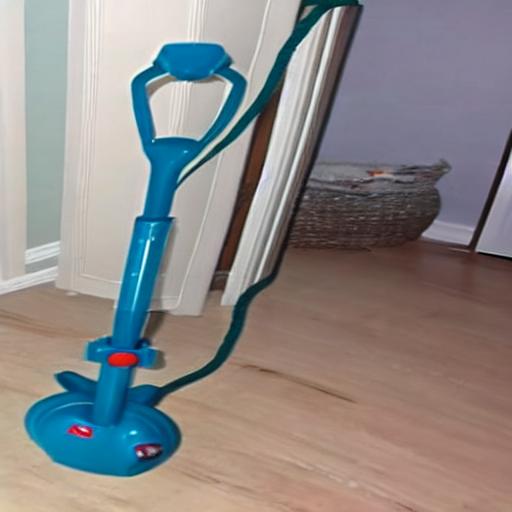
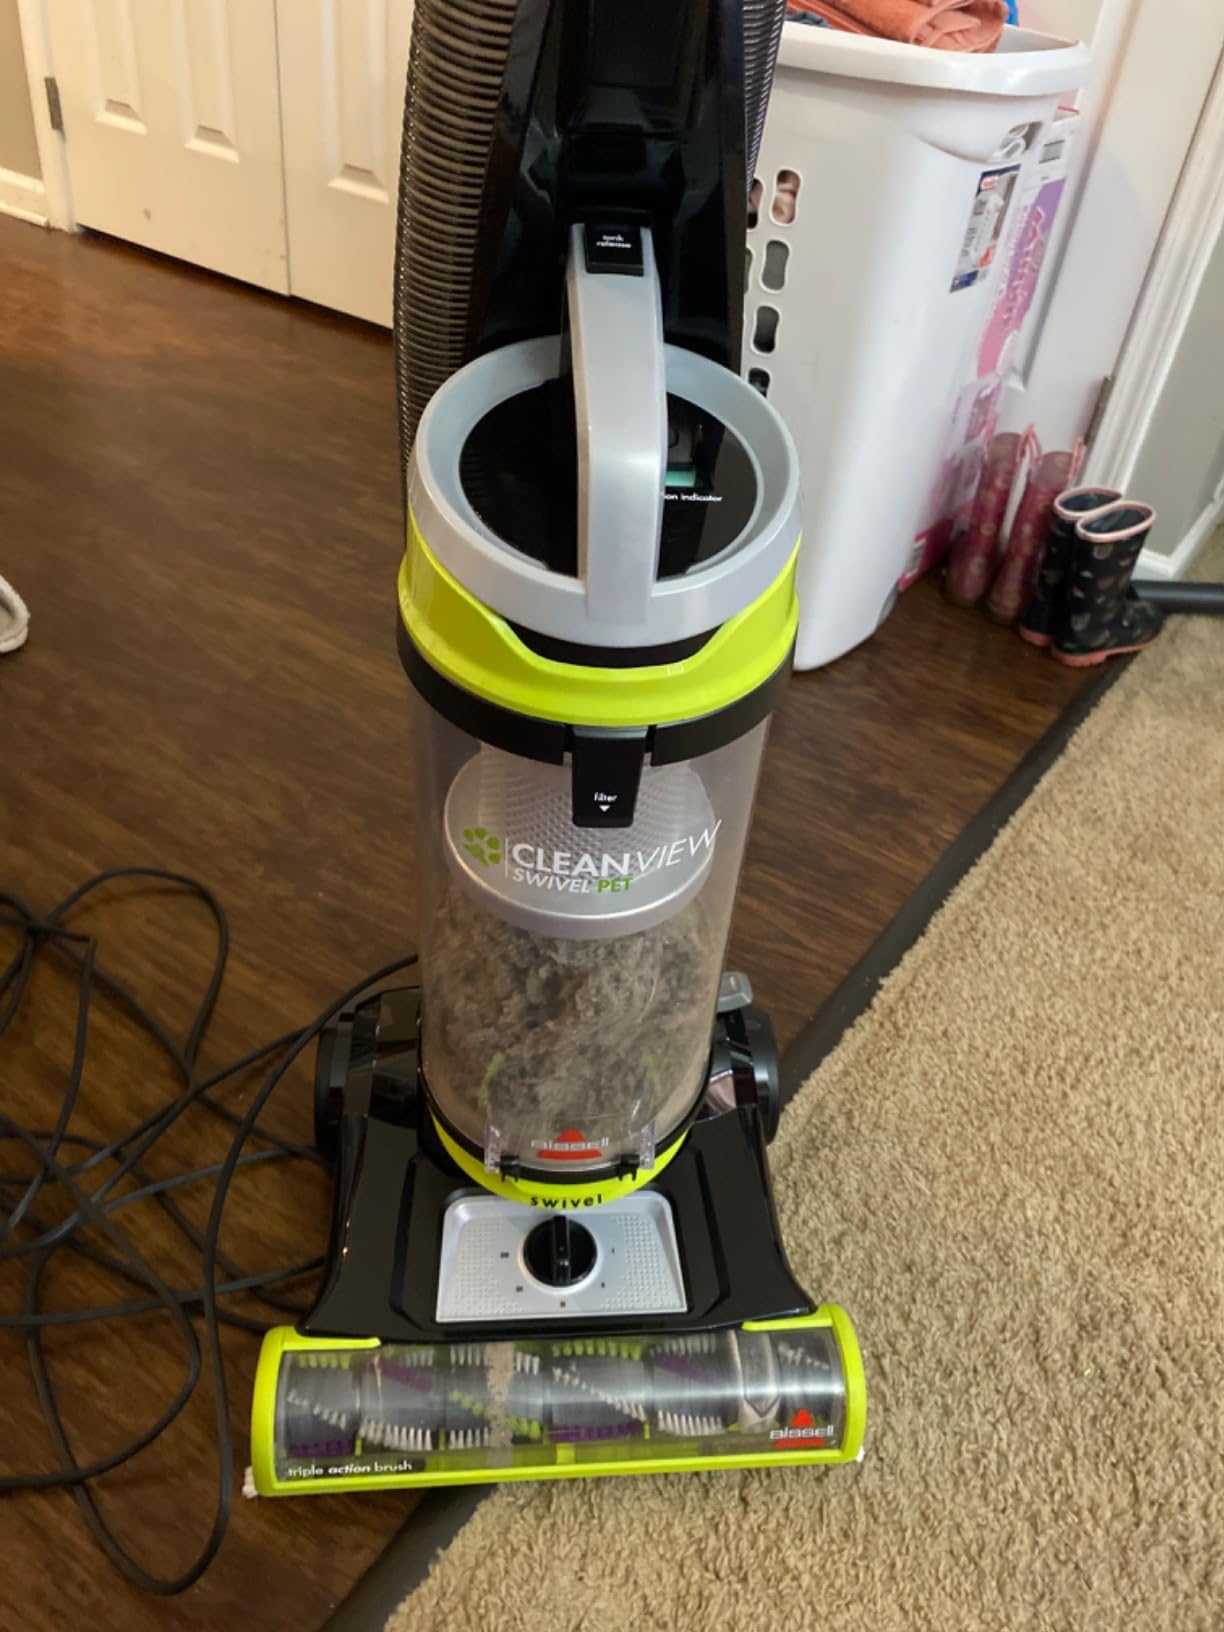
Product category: items_vacuum
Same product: no